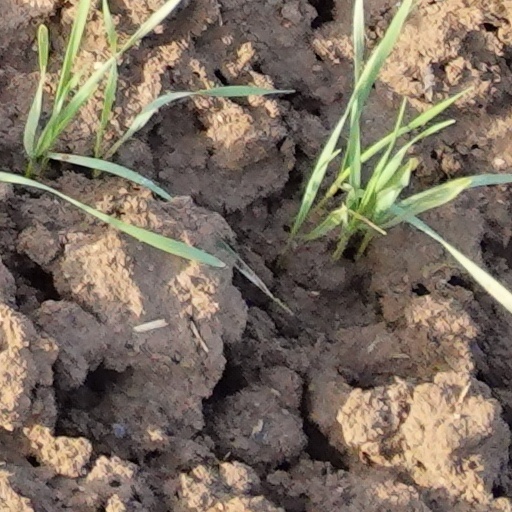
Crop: wheat